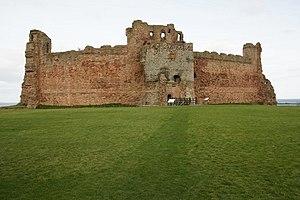
Le château de Tantallon est une forteresse du milieu du XIVᵉ siècle, située à cinq kilomètres à l’est de North Berwick, dans l’East Lothian en Écosse. Il se dresse sur un promontoire donnant sur le Firth of Forth, au sud de l’île de Bass Rock. Dernier château entouré d’une courtine à avoir été construit en Écosse, Tantallon ne possède en réalité qu’un seul mur d’enceinte protégeant l’accès au promontoire, les trois autres côtés étant naturellement défendus par des falaises donnant sur la mer.